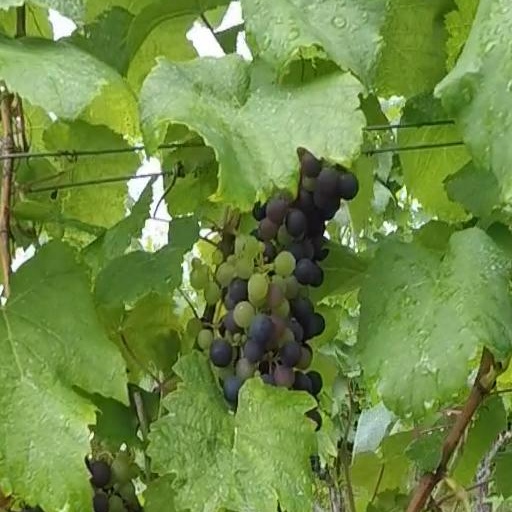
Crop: grape